Lancia Flaminia

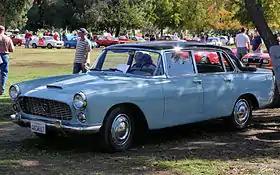
Lancia Flaminia Berlina

The Flaminia's chassis was a development of the Aurelia's, but was significantly upgraded. The front suspension was changed to a more conventional configuration with double wishbones, coil springs, telescopic shock absorbers, and an anti-roll bar. The rear suspension retained the De Dion setup, with a transaxle mounted at the rear as in the Aurelia. The first Berlina was available with drum brakes or disc brakes, all other models used disc brakes only. They benefitted from the Pirelli Cinturato 165H400 CA67radial tyre technology.